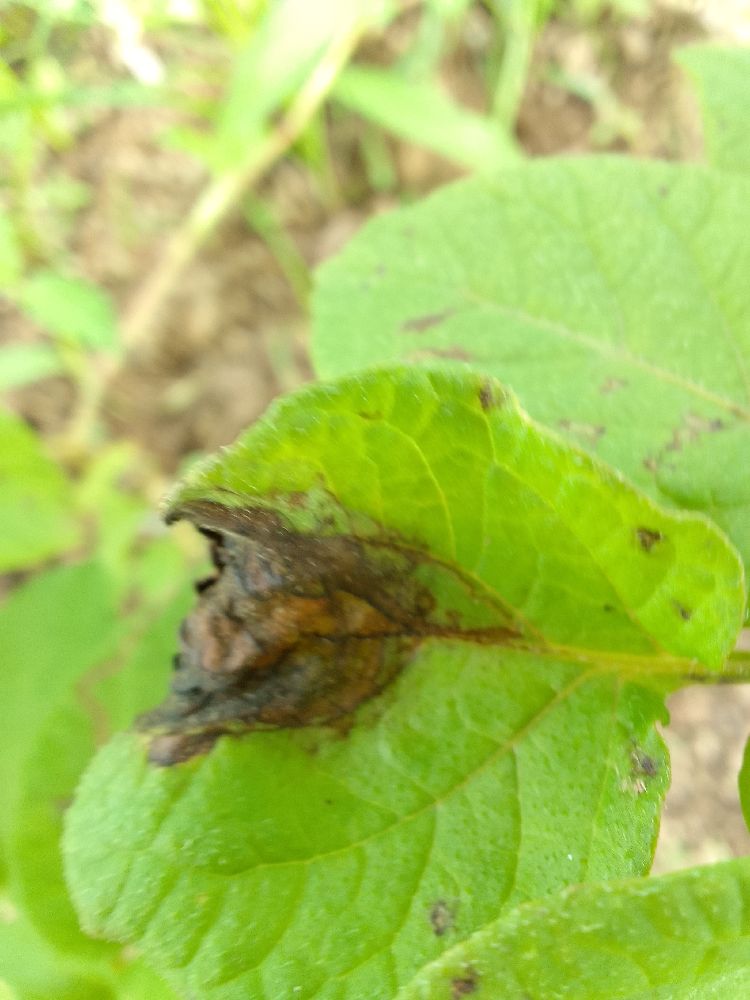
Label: Late blight